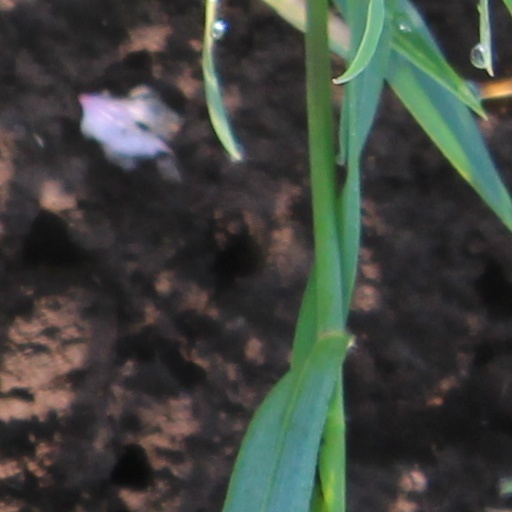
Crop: wheat